Birgül Erken

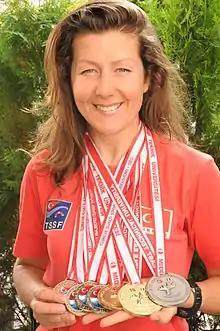
Turkish Freediving Champion Birgül Erken

Birgül Erken (born 9 February 1972 in Çanakkale) is a Turkish champion free diver, national representative and an underwater model. She is a holder of multiple records in various freediving disciplines.